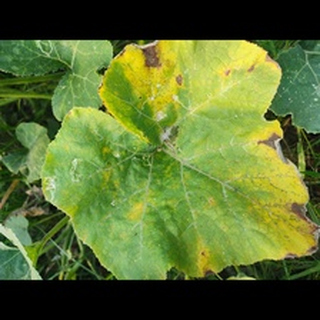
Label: pumpkin_downy_mildew